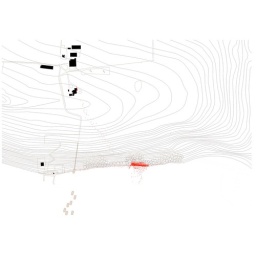
SIte plan showing the tower and the hulks in the River Medway, the red dots indicate the locations of the old red bricks from the fort.